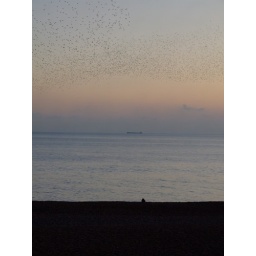
The only cloud in the sky